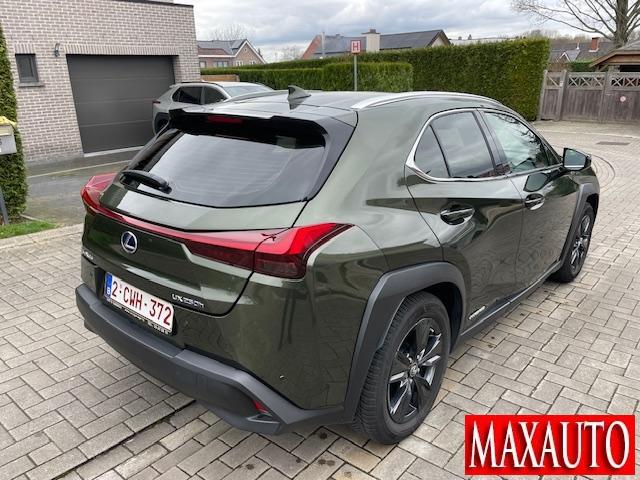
Aucun dommage détecté.
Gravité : aucun